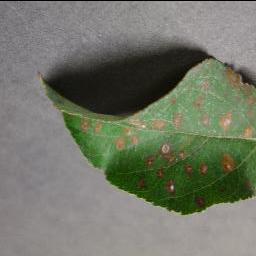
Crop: apple
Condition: cedar_rust